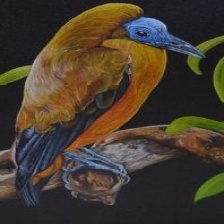
Species: CAPUCHINBIRD
Scientific name: PERISSOCEPHALUS TRICOLOR